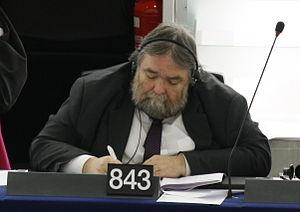
Thomas Ulmer est un député européen allemand né le 25 juillet 1956 à Karlsruhe. Il est membre de l'Union chrétienne-démocrate d'Allemagne.